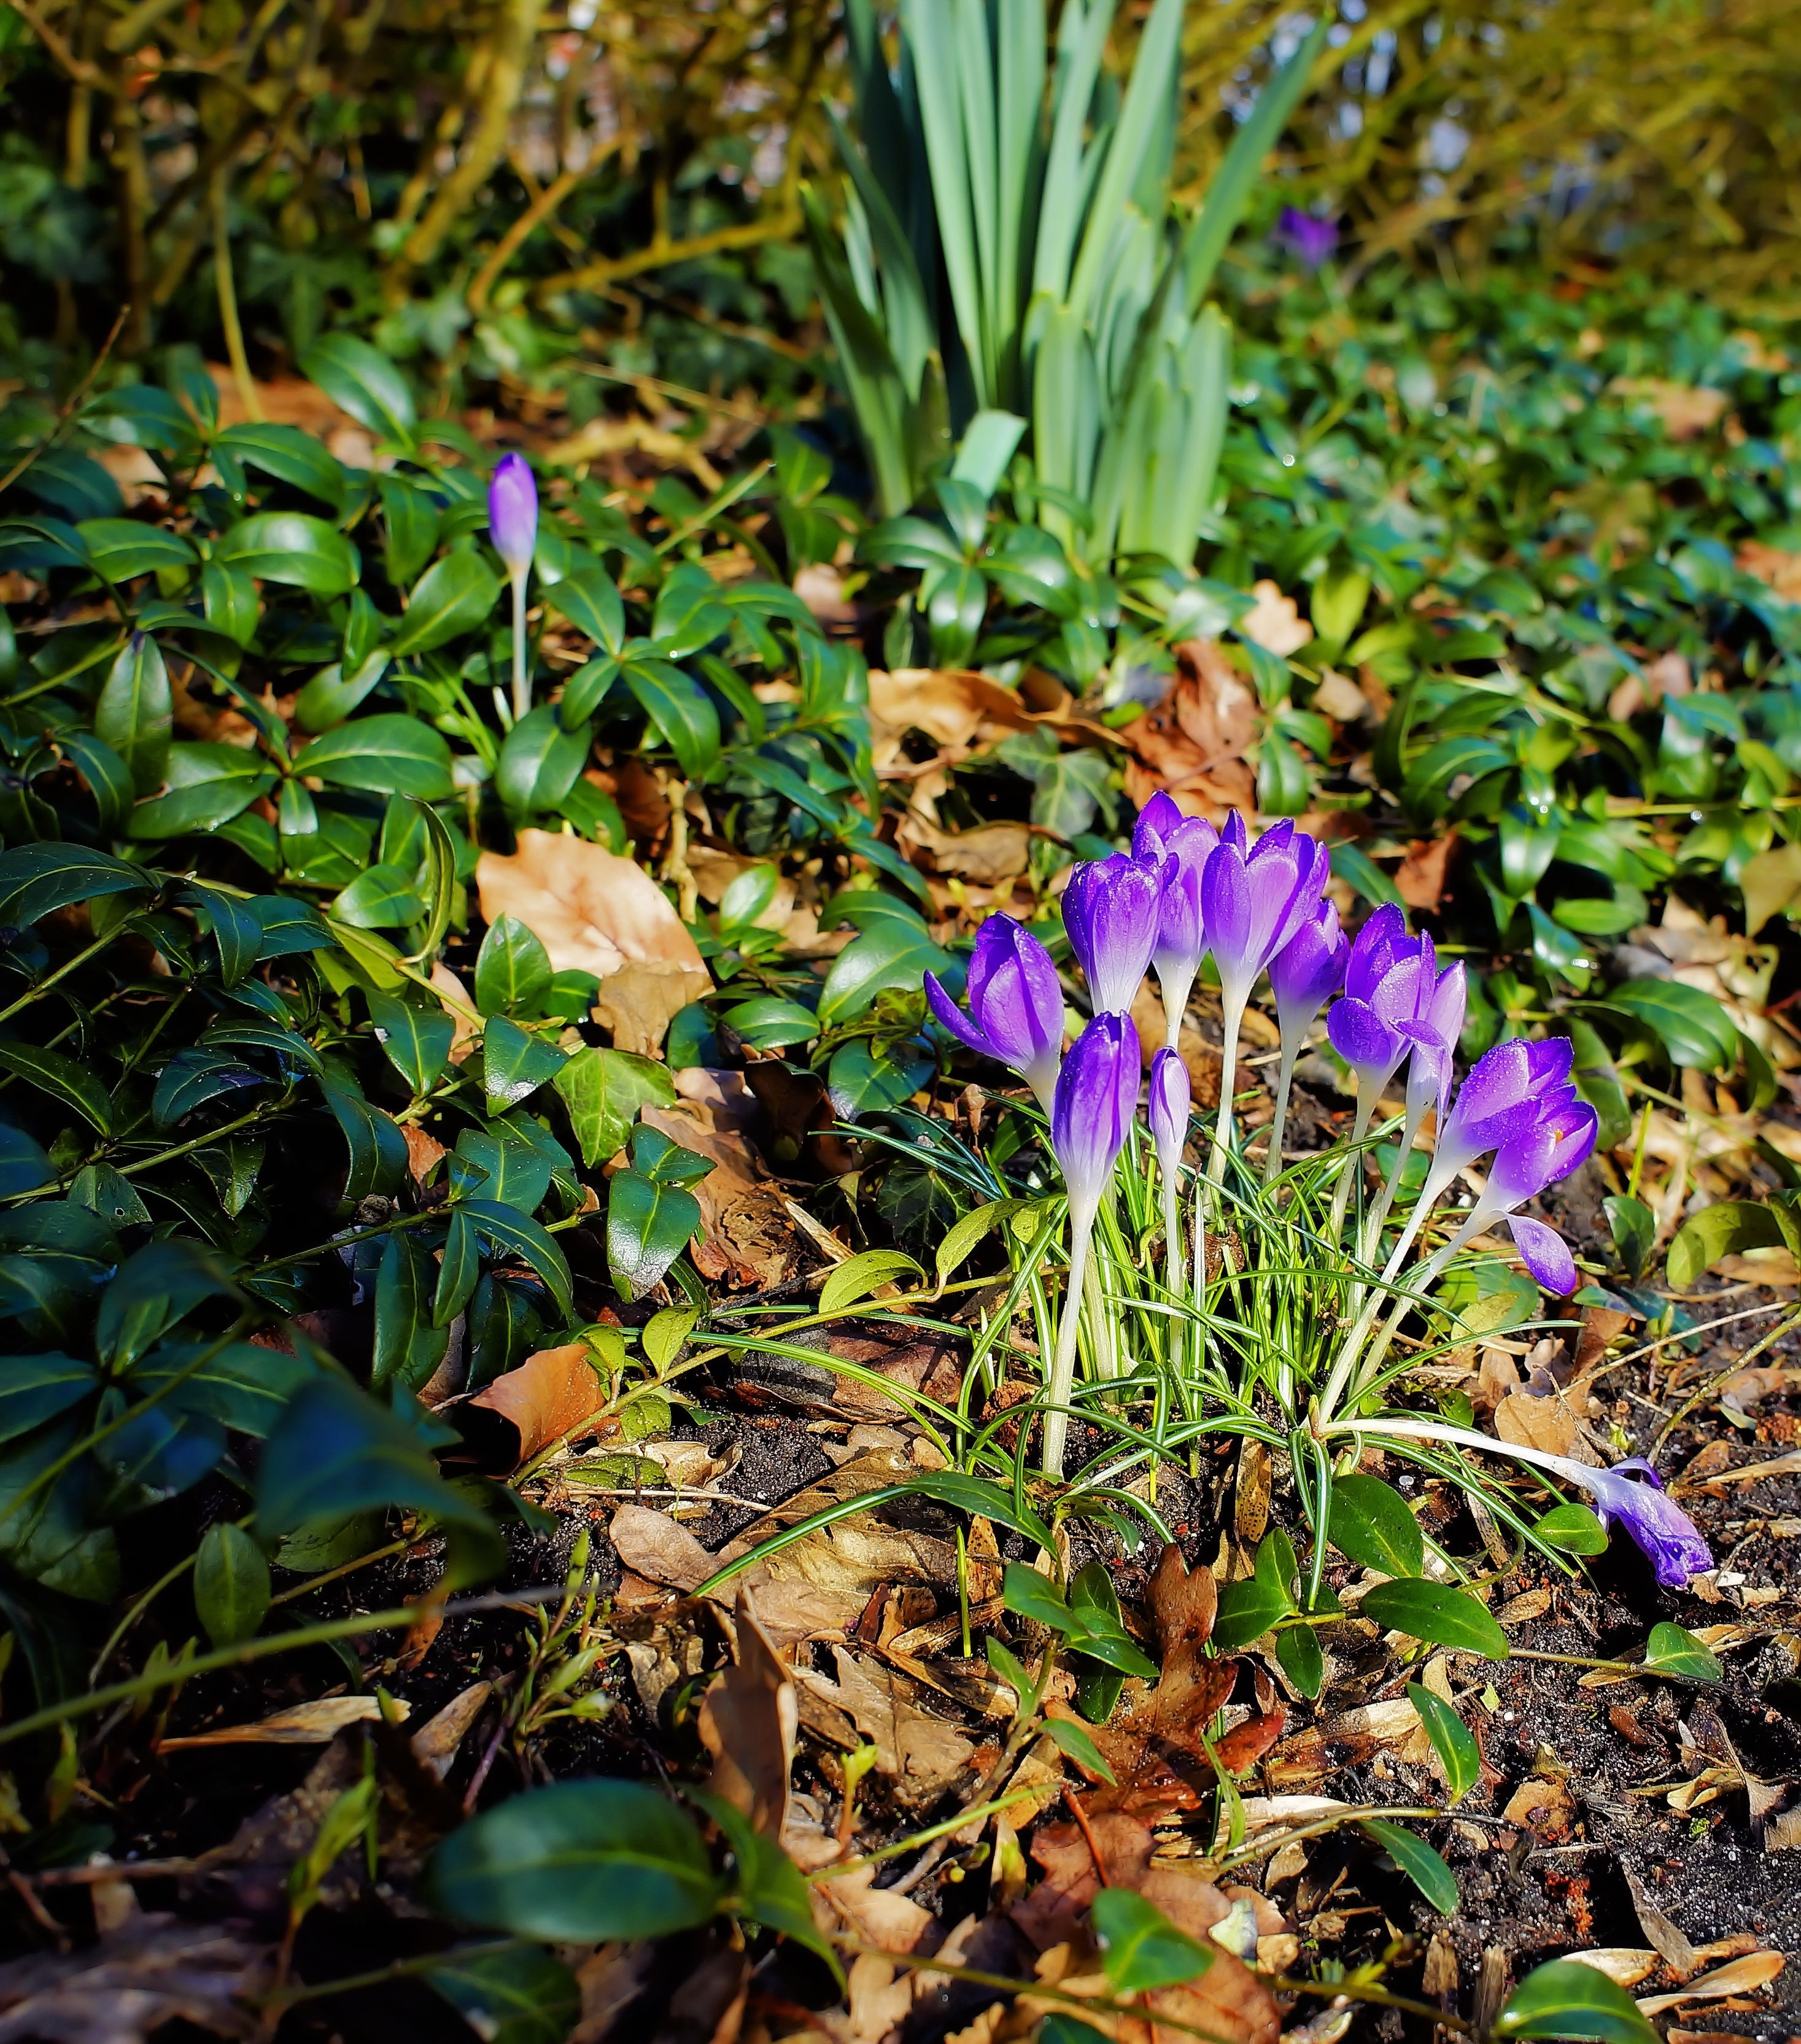
nature, forest, grass, blossom, plant, lawn, meadow, leaf, flower, purple, bloom, spring, jungle, botany, garden, close, flora, wildflower, flower bed, violet, beautiful, crocus, woodland, habitat, early bloomer, flower purple, harbinger of spring, flowering plant, natural environment, land plant